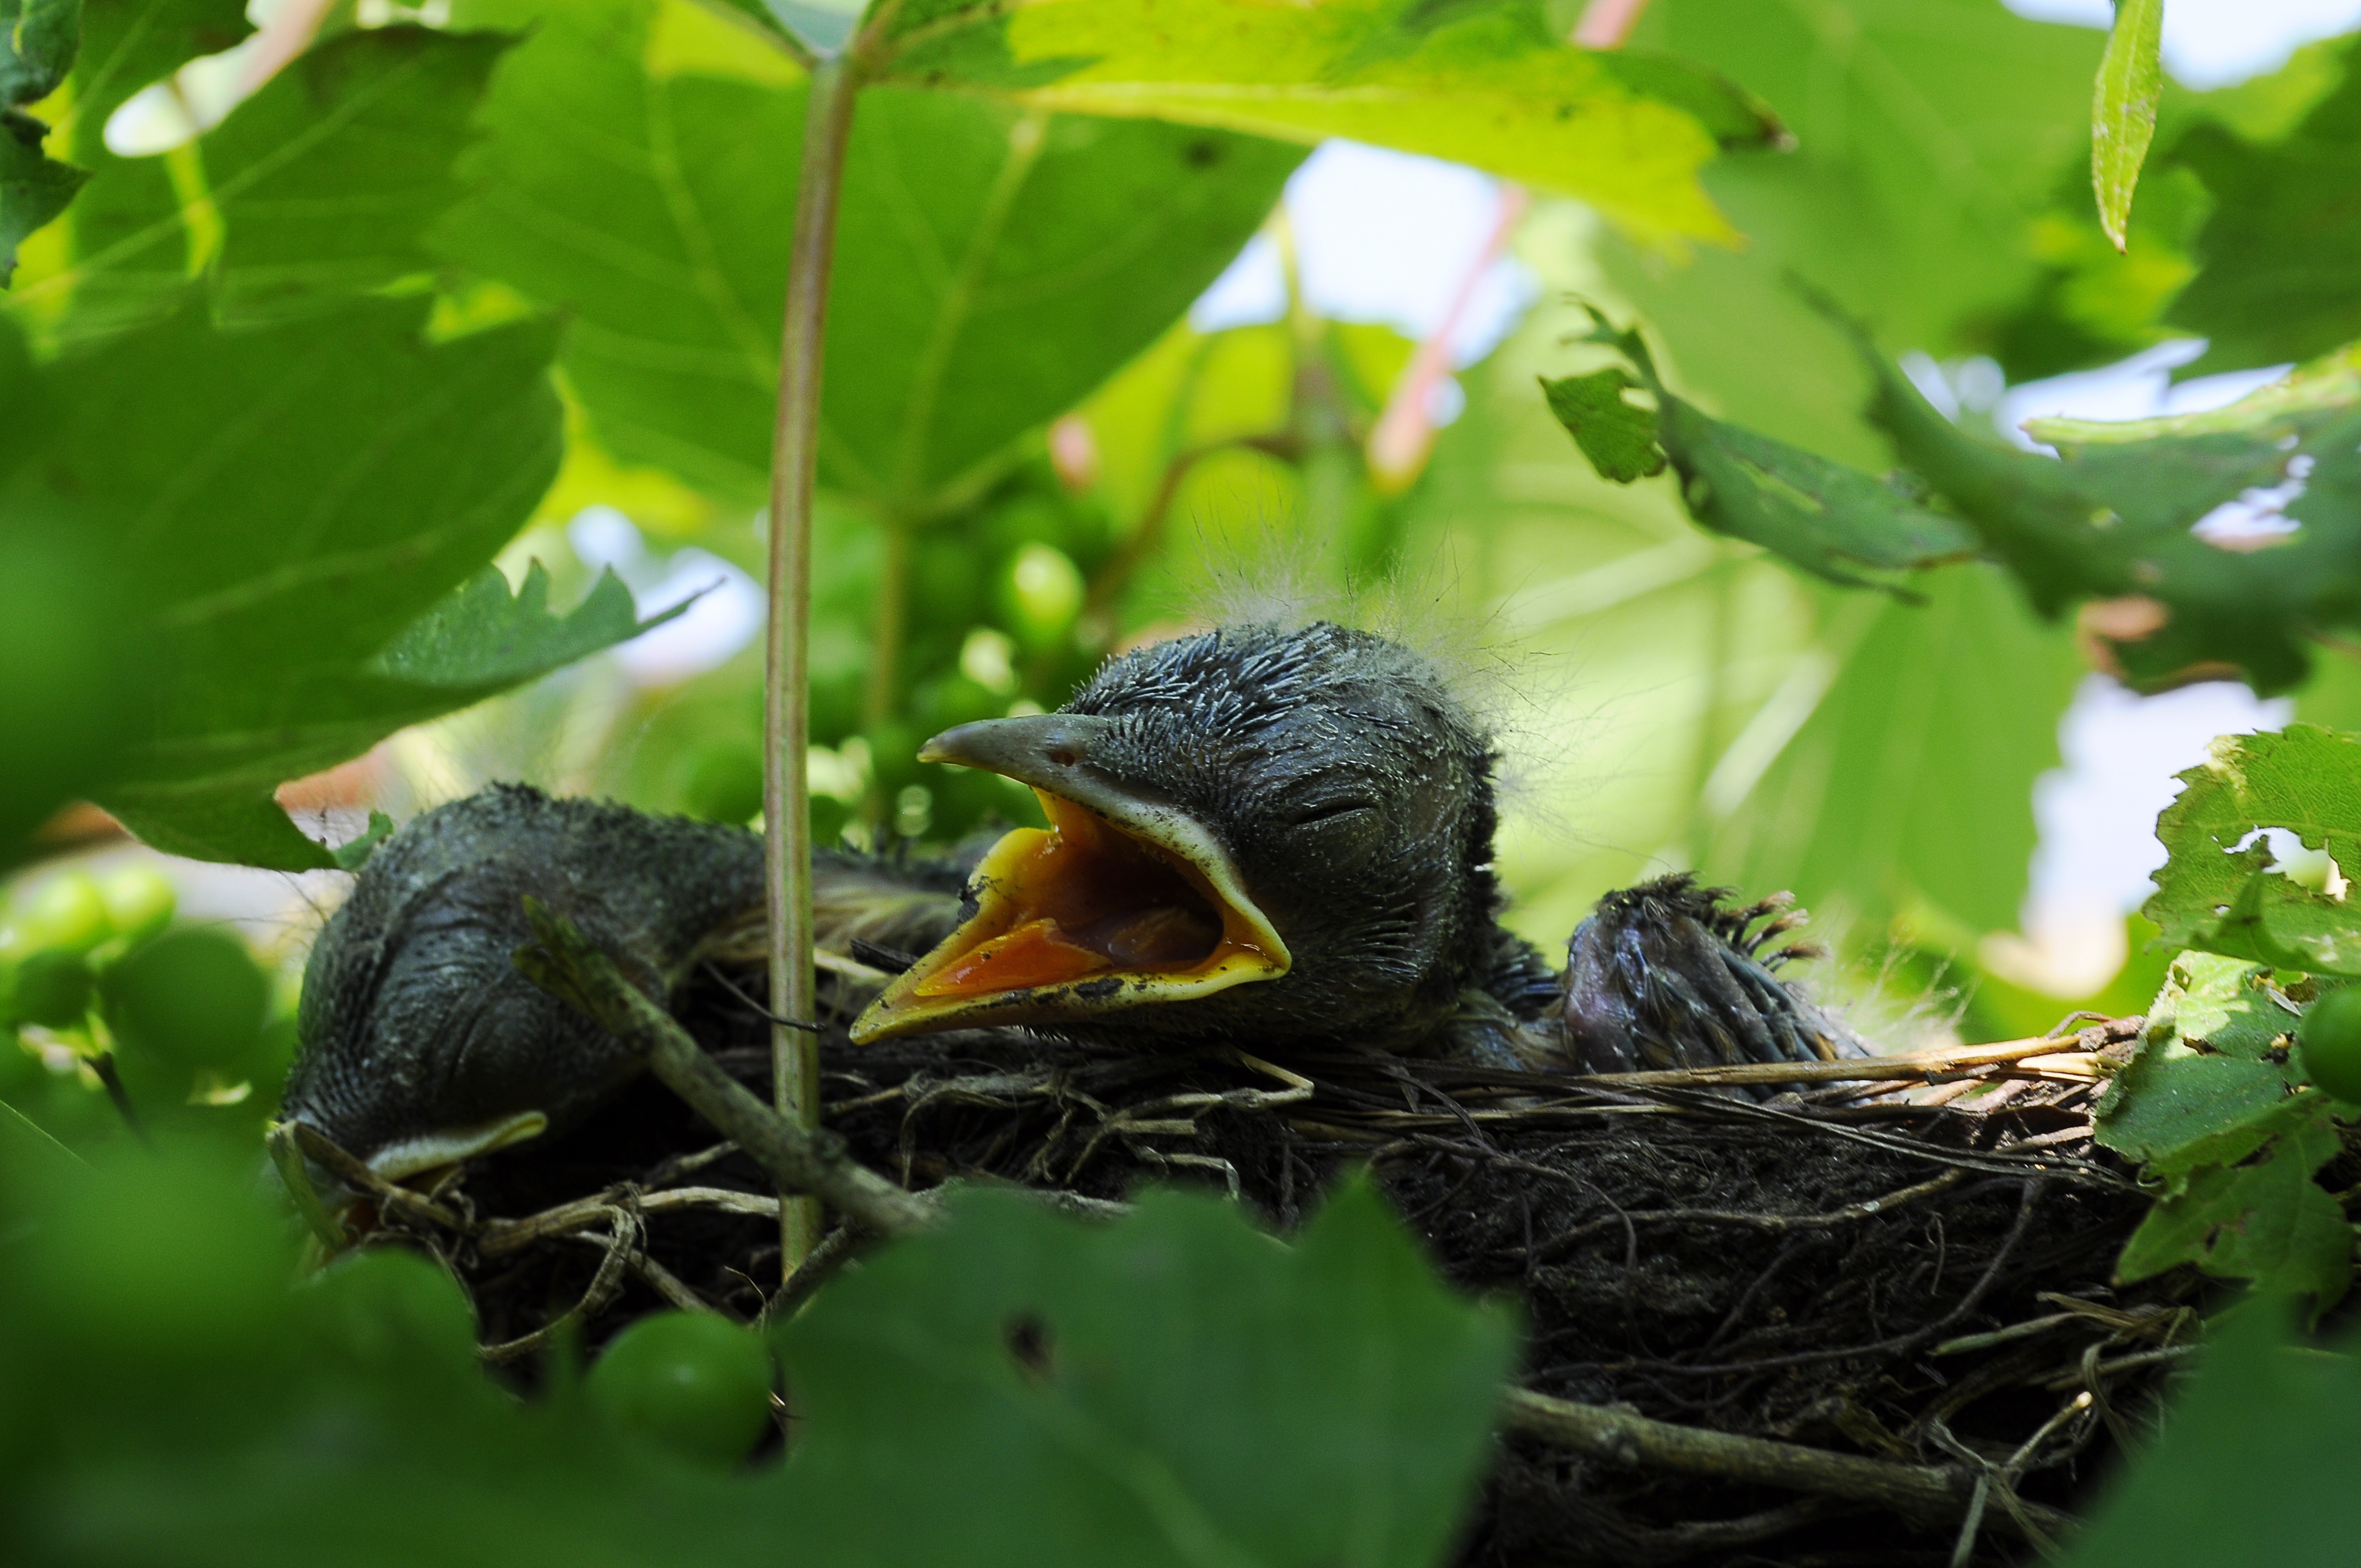
nature, branch, bird, flower, wildlife, green, beak, fauna, vertebrate, nest, blackbird, cub, perching bird